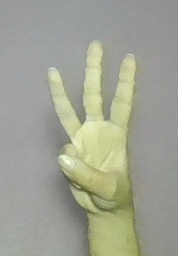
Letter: thaa